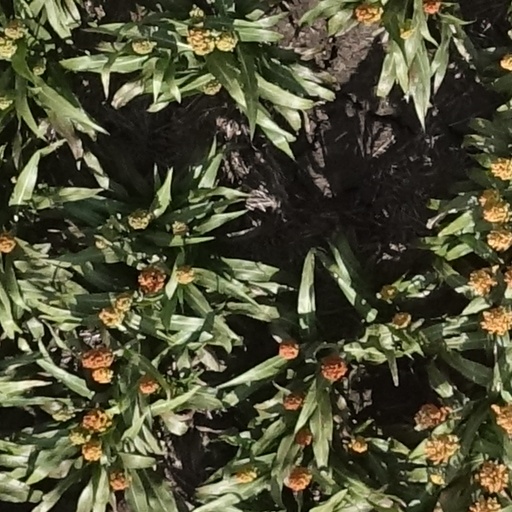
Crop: sorghum